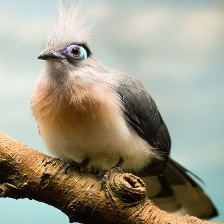
Species: CRESTED COUA
Scientific name: COUA CRISTATA